Adore Delano

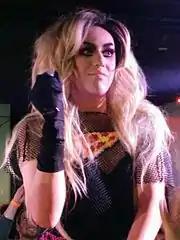

Following the finale of "Drag Race", Adore Delano released the single "DTF" on May 20, 2014, as the lead single from her debut album "Till Death Do Us Party". The album was released on June 3, 2014, charting at number three on the US Dance/Electronic Albums chart, 11 on the US Independent Albums chart, and number fifty-nine on the "Billboard" 200. She released music videos for the majority of its tracks, including "I Adore U", which peaked at 49 on the US "Billboard" Dance/Electronic Songs. In November 2014, Adore Delano announced that a second album was in the works with an anticipated 2015 release date.